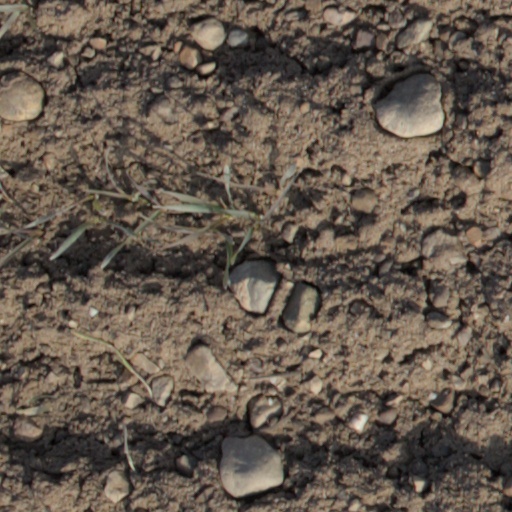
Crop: wheat